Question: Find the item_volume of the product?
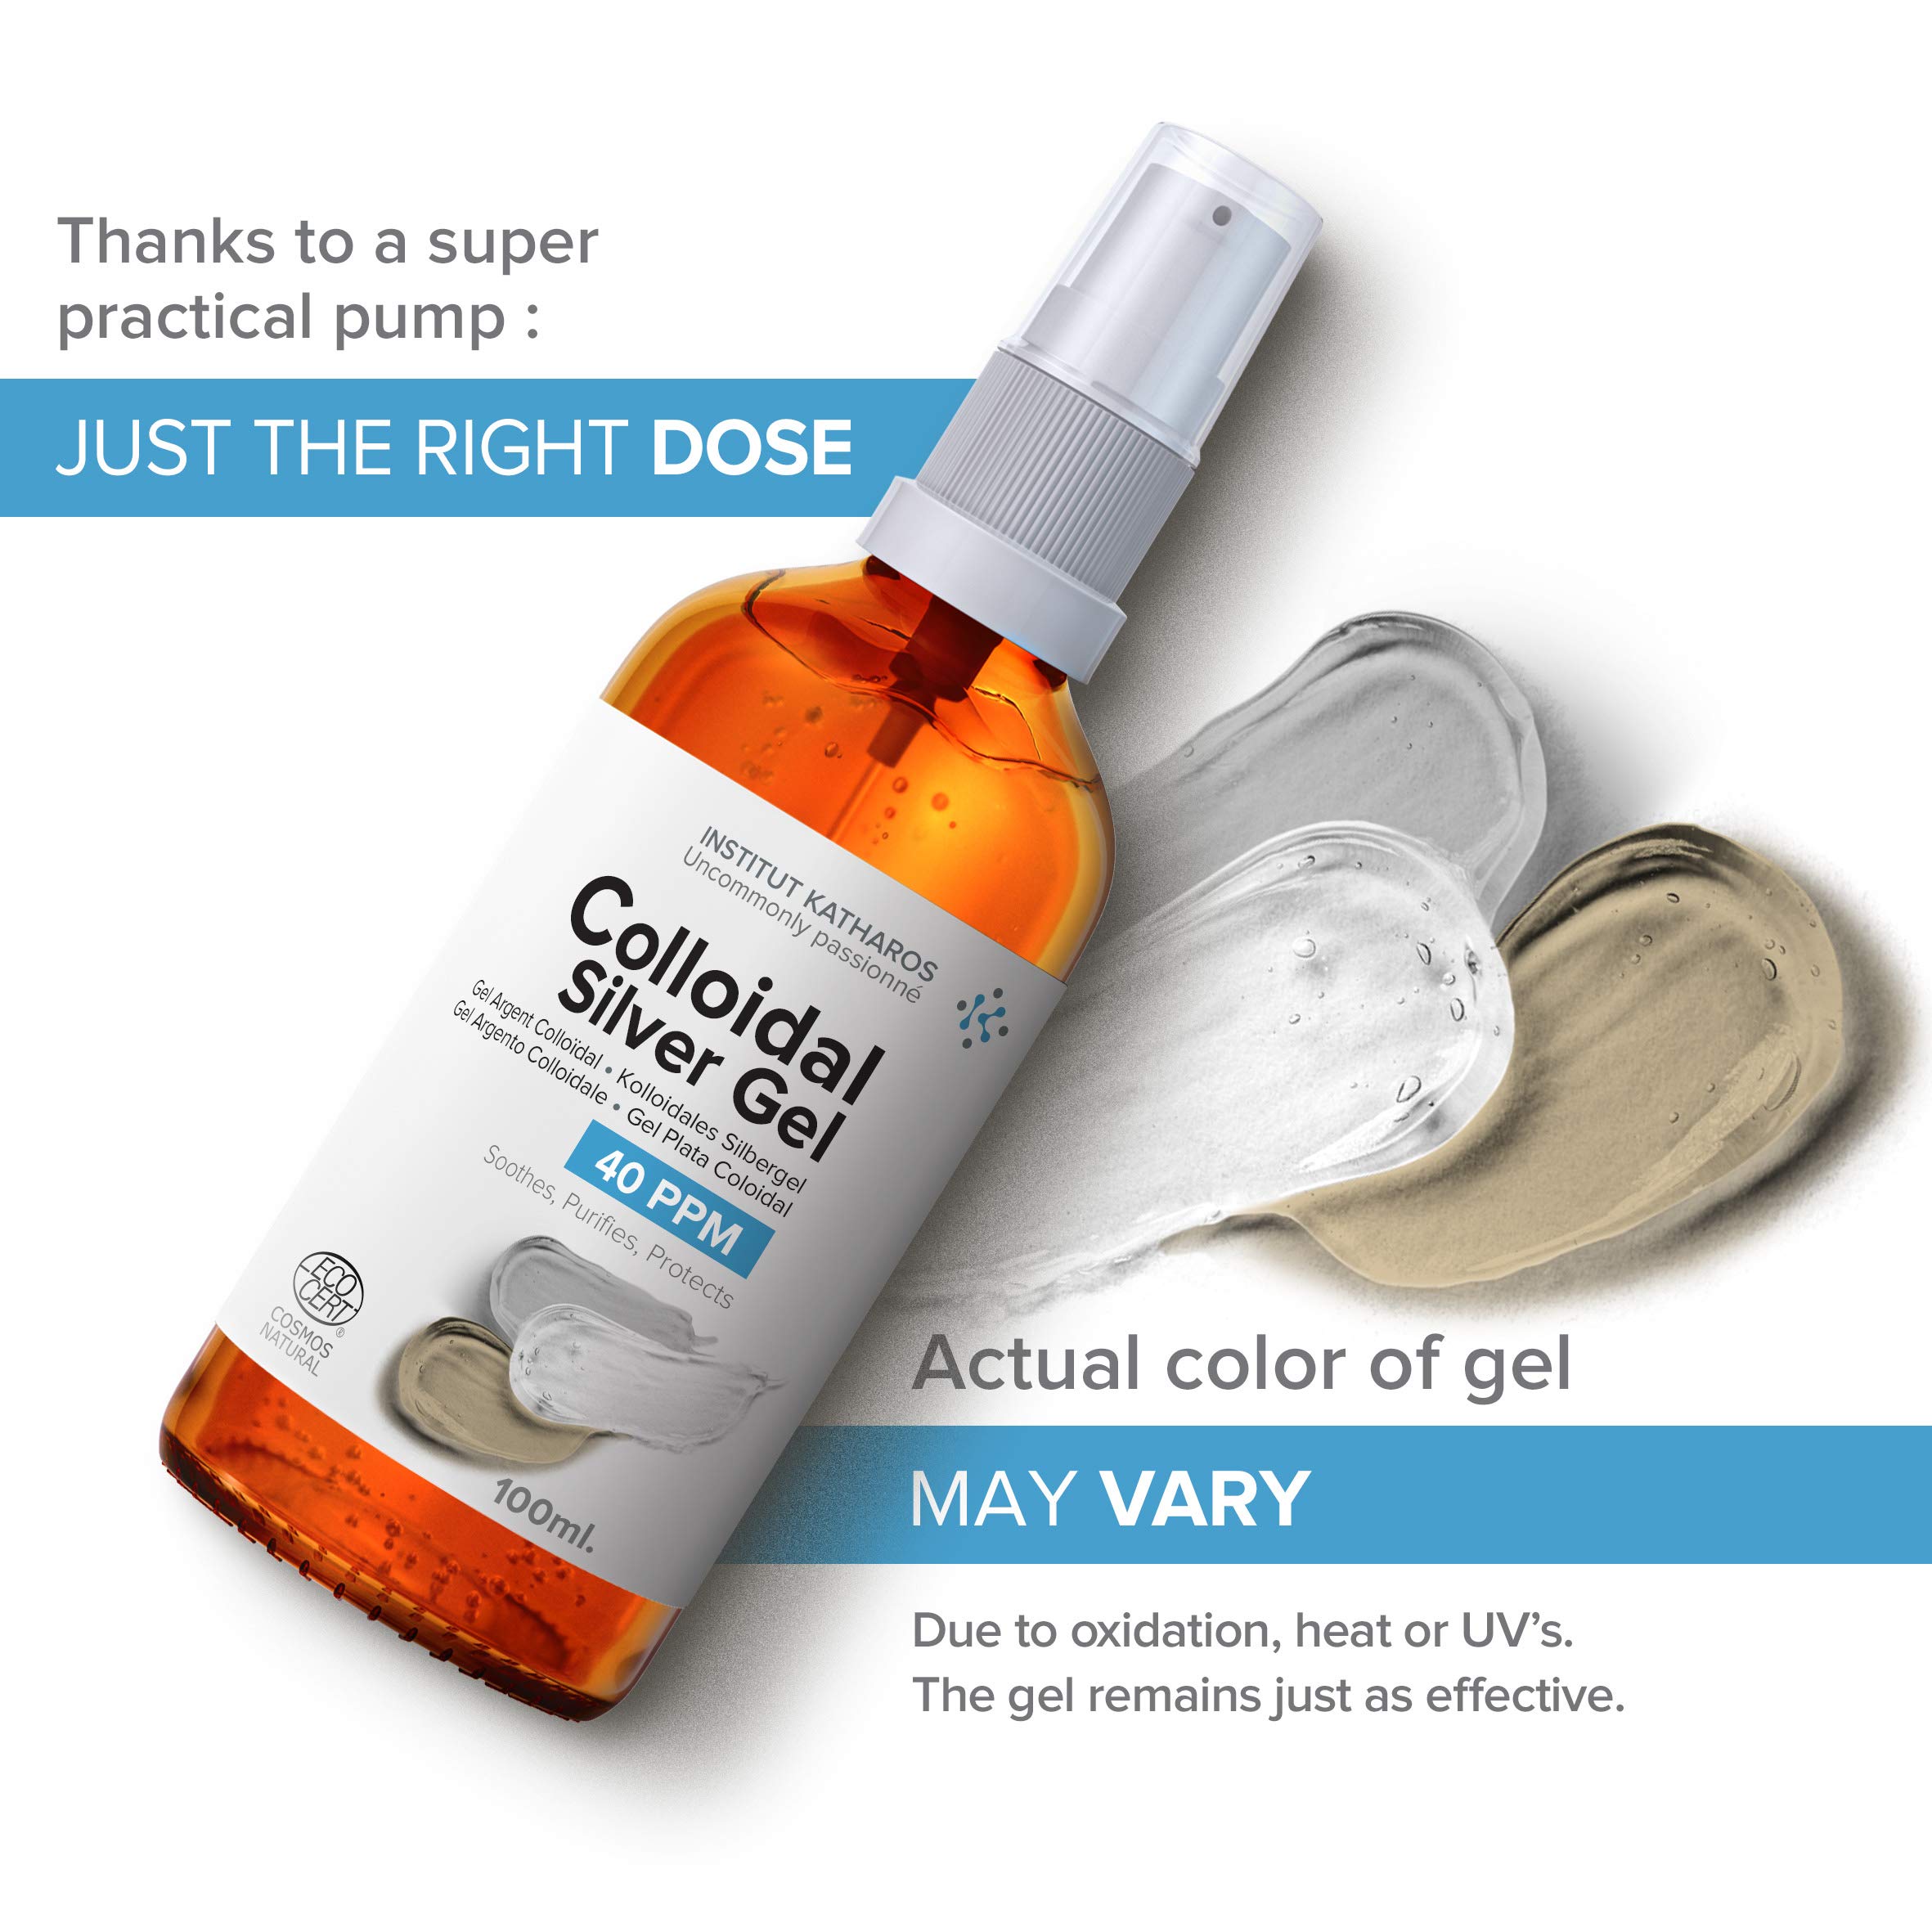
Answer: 100.0 millilitre